Barrow Canyon

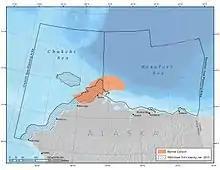
Map of Barrow Canyon in the Beaufort and Chukchi Seas in Alaska

Starting roughly 95 miles west of Barrow, Alaska, Barrow Canyon stretches 150 miles along the coast, crossing into the Beaufort Sea north of Point Barrow. The canyon is roughly 15 miles wide, and reaches depths up to 1,200 feet below the surrounding cliffs and peaks.